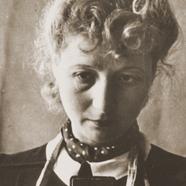
Age: 33